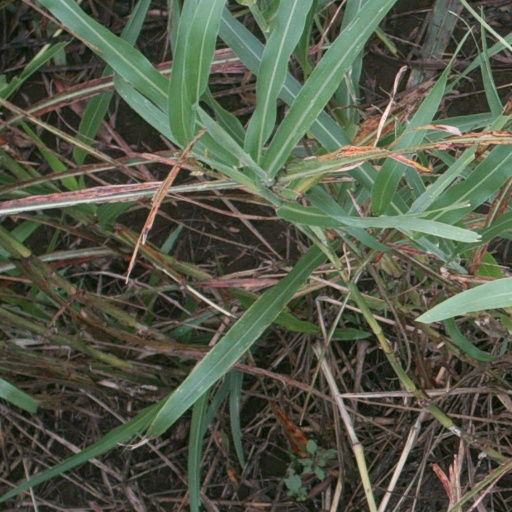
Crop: sorghum